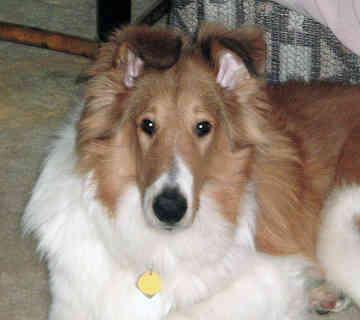
collie